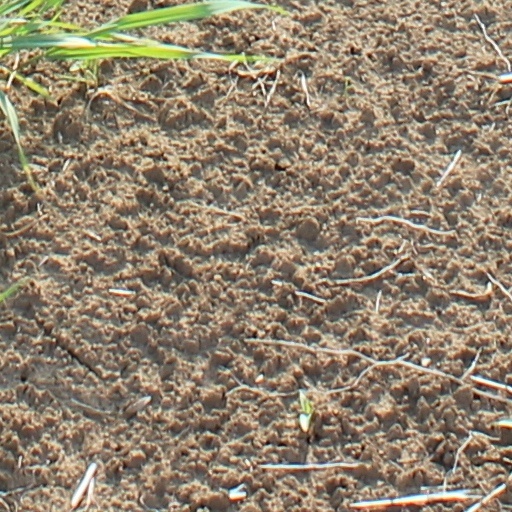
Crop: wheat